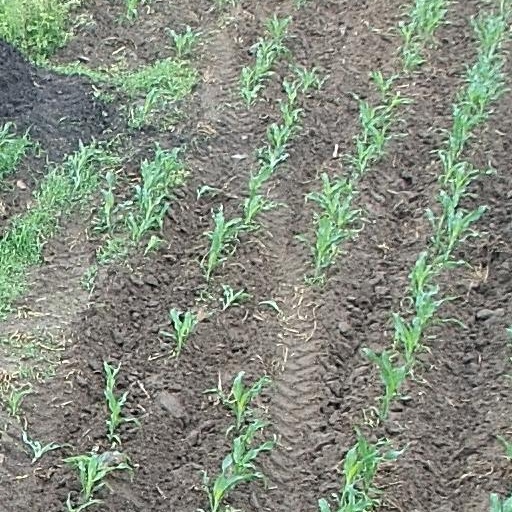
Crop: maize; corn